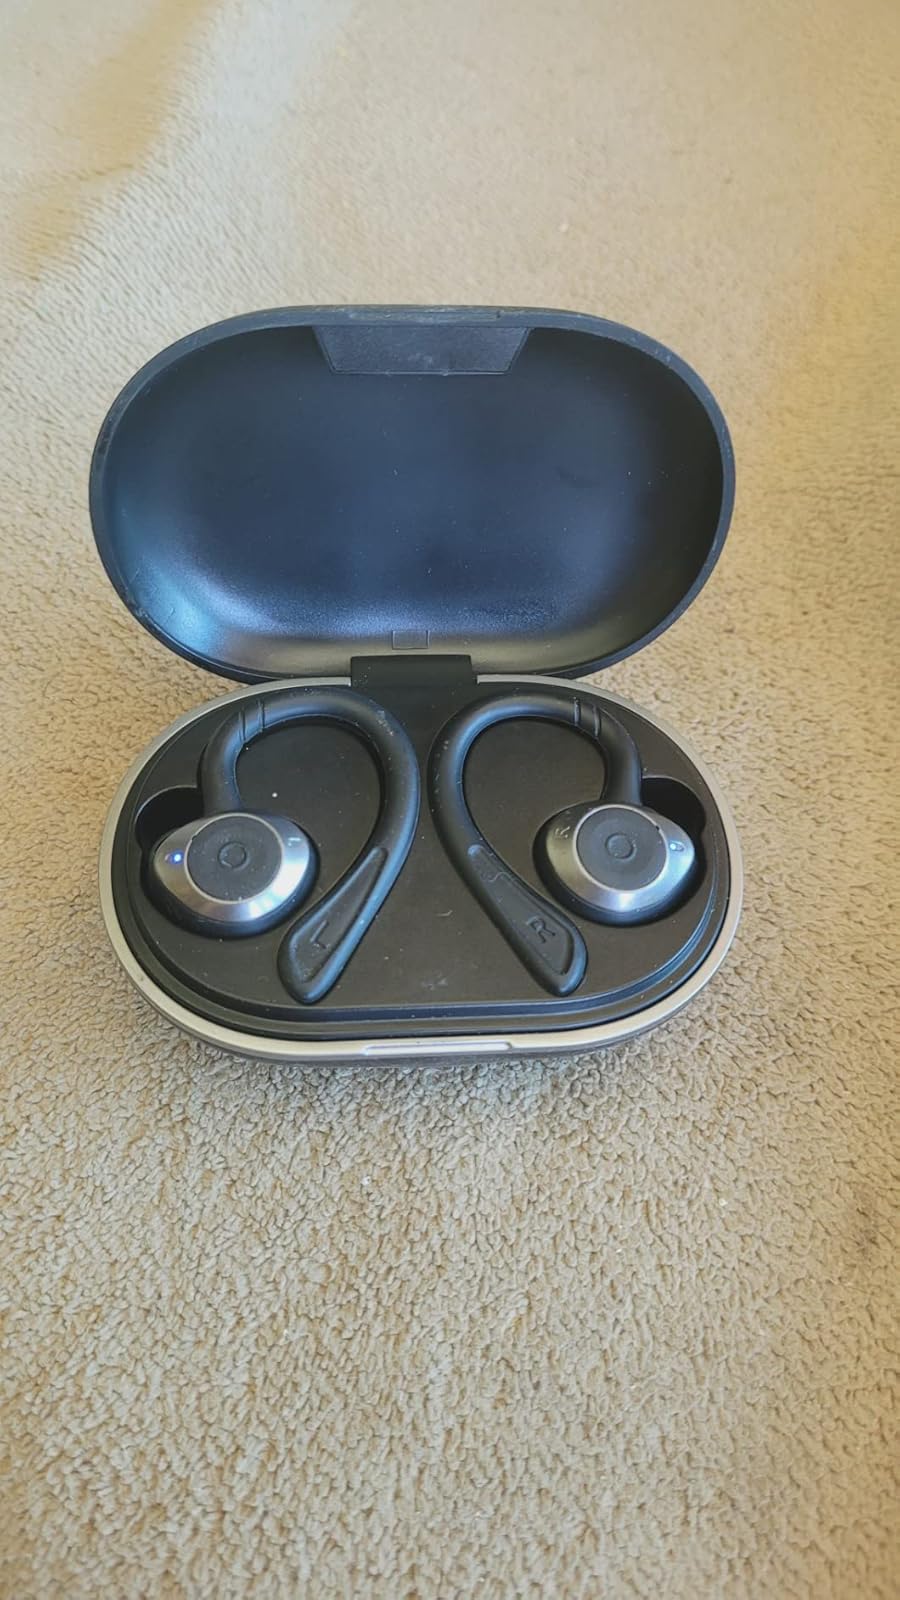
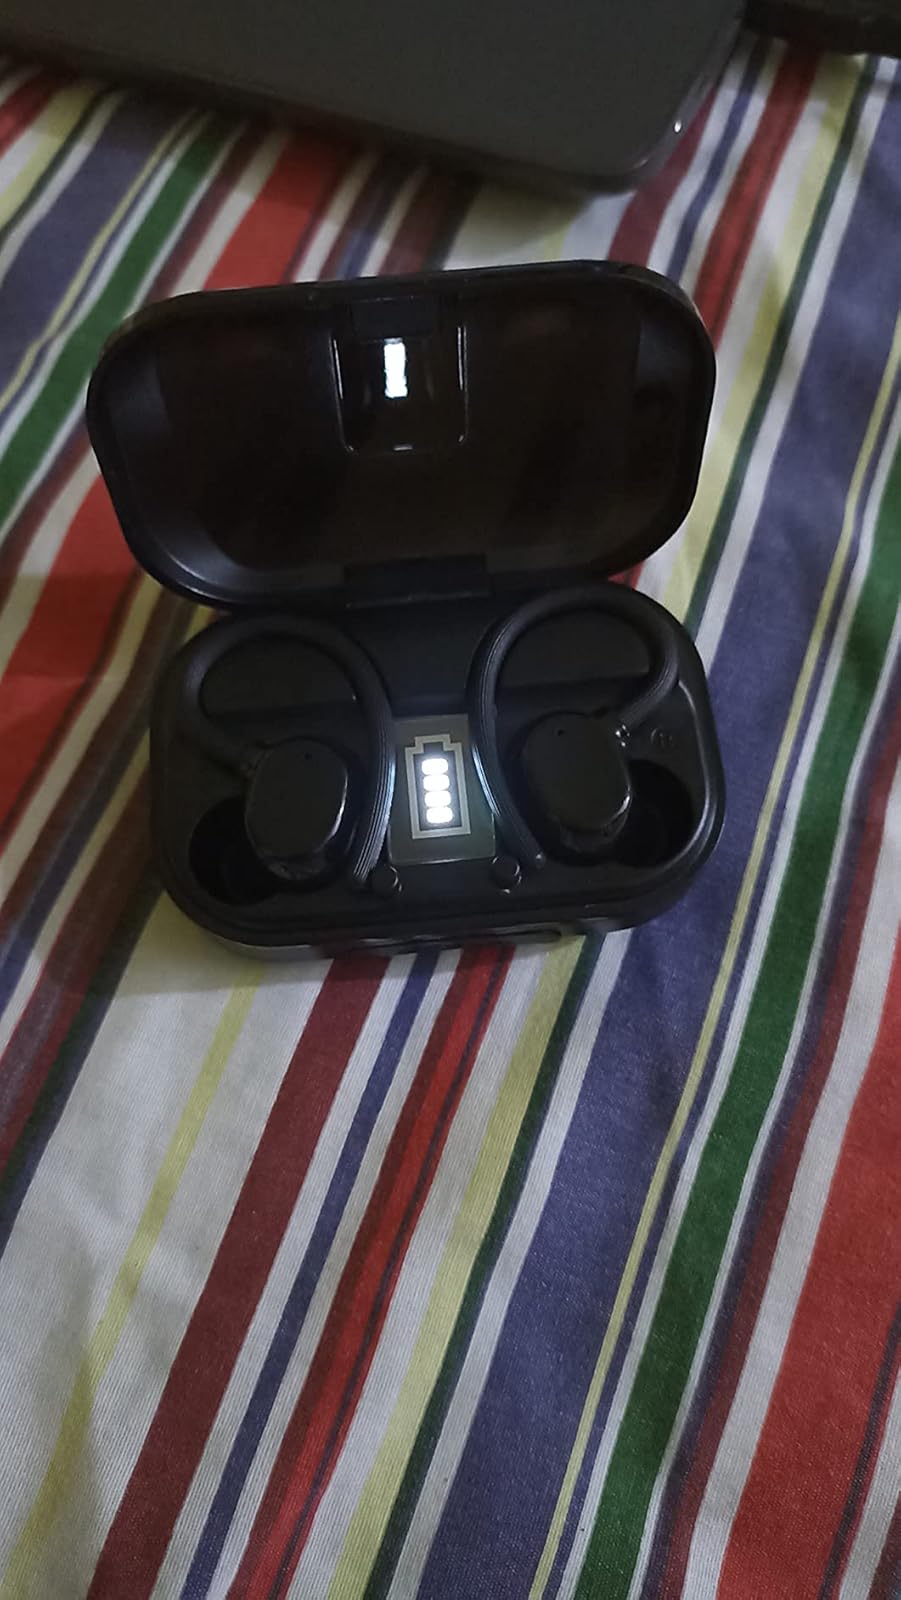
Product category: earbuds
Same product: no